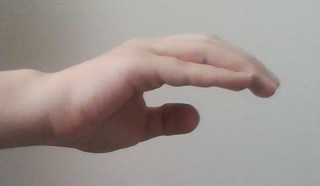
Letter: jeem